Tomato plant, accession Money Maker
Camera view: vertical (180 deg); turntable rotation: 300 degrees
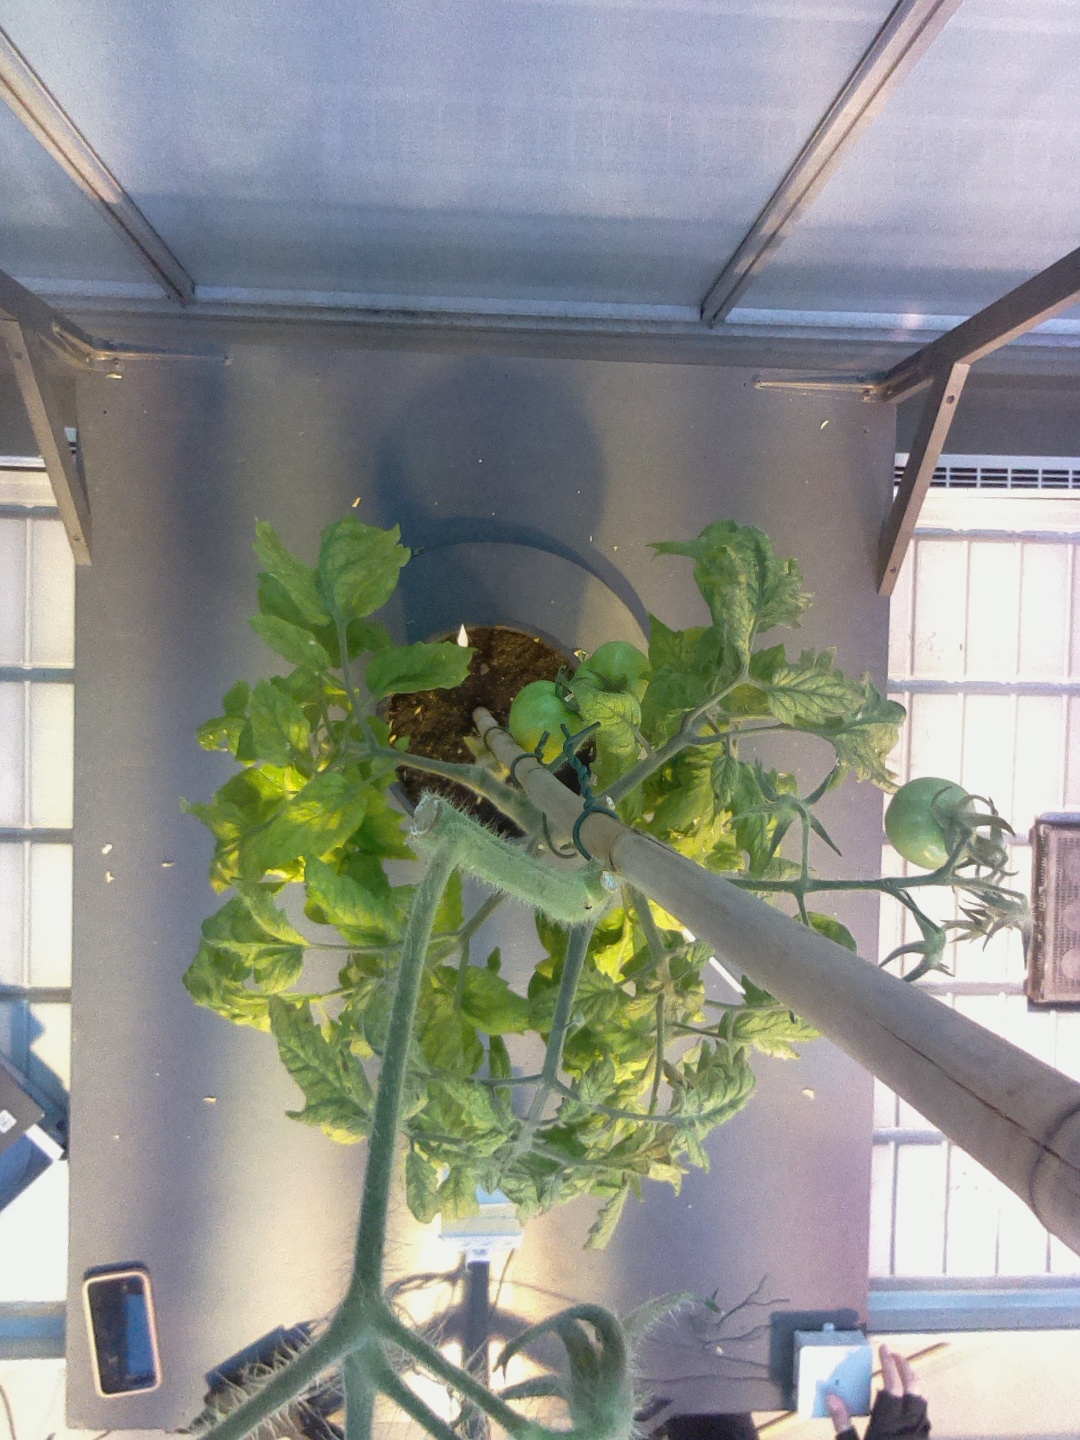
BBCH growth stage 77: 70%-80% of final fruit size